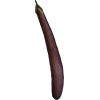
Label: images